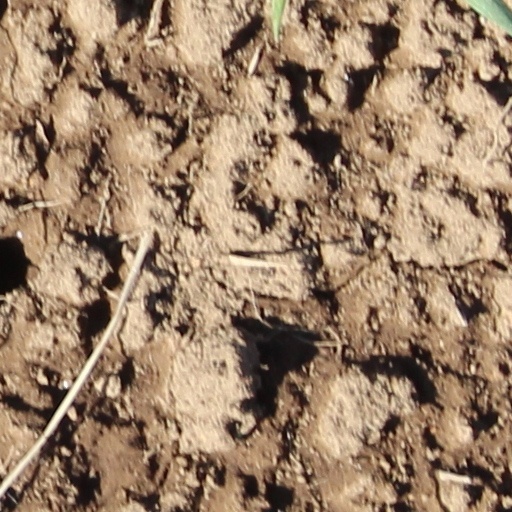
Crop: wheat